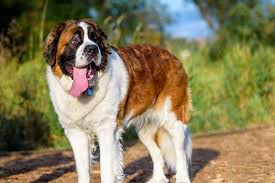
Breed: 211-n000068-Saint_Bernard